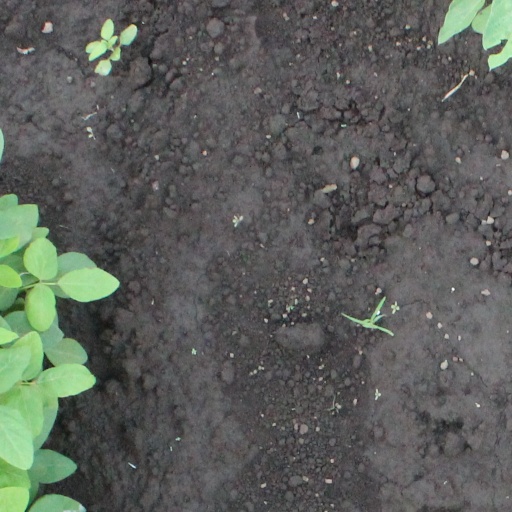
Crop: soybean